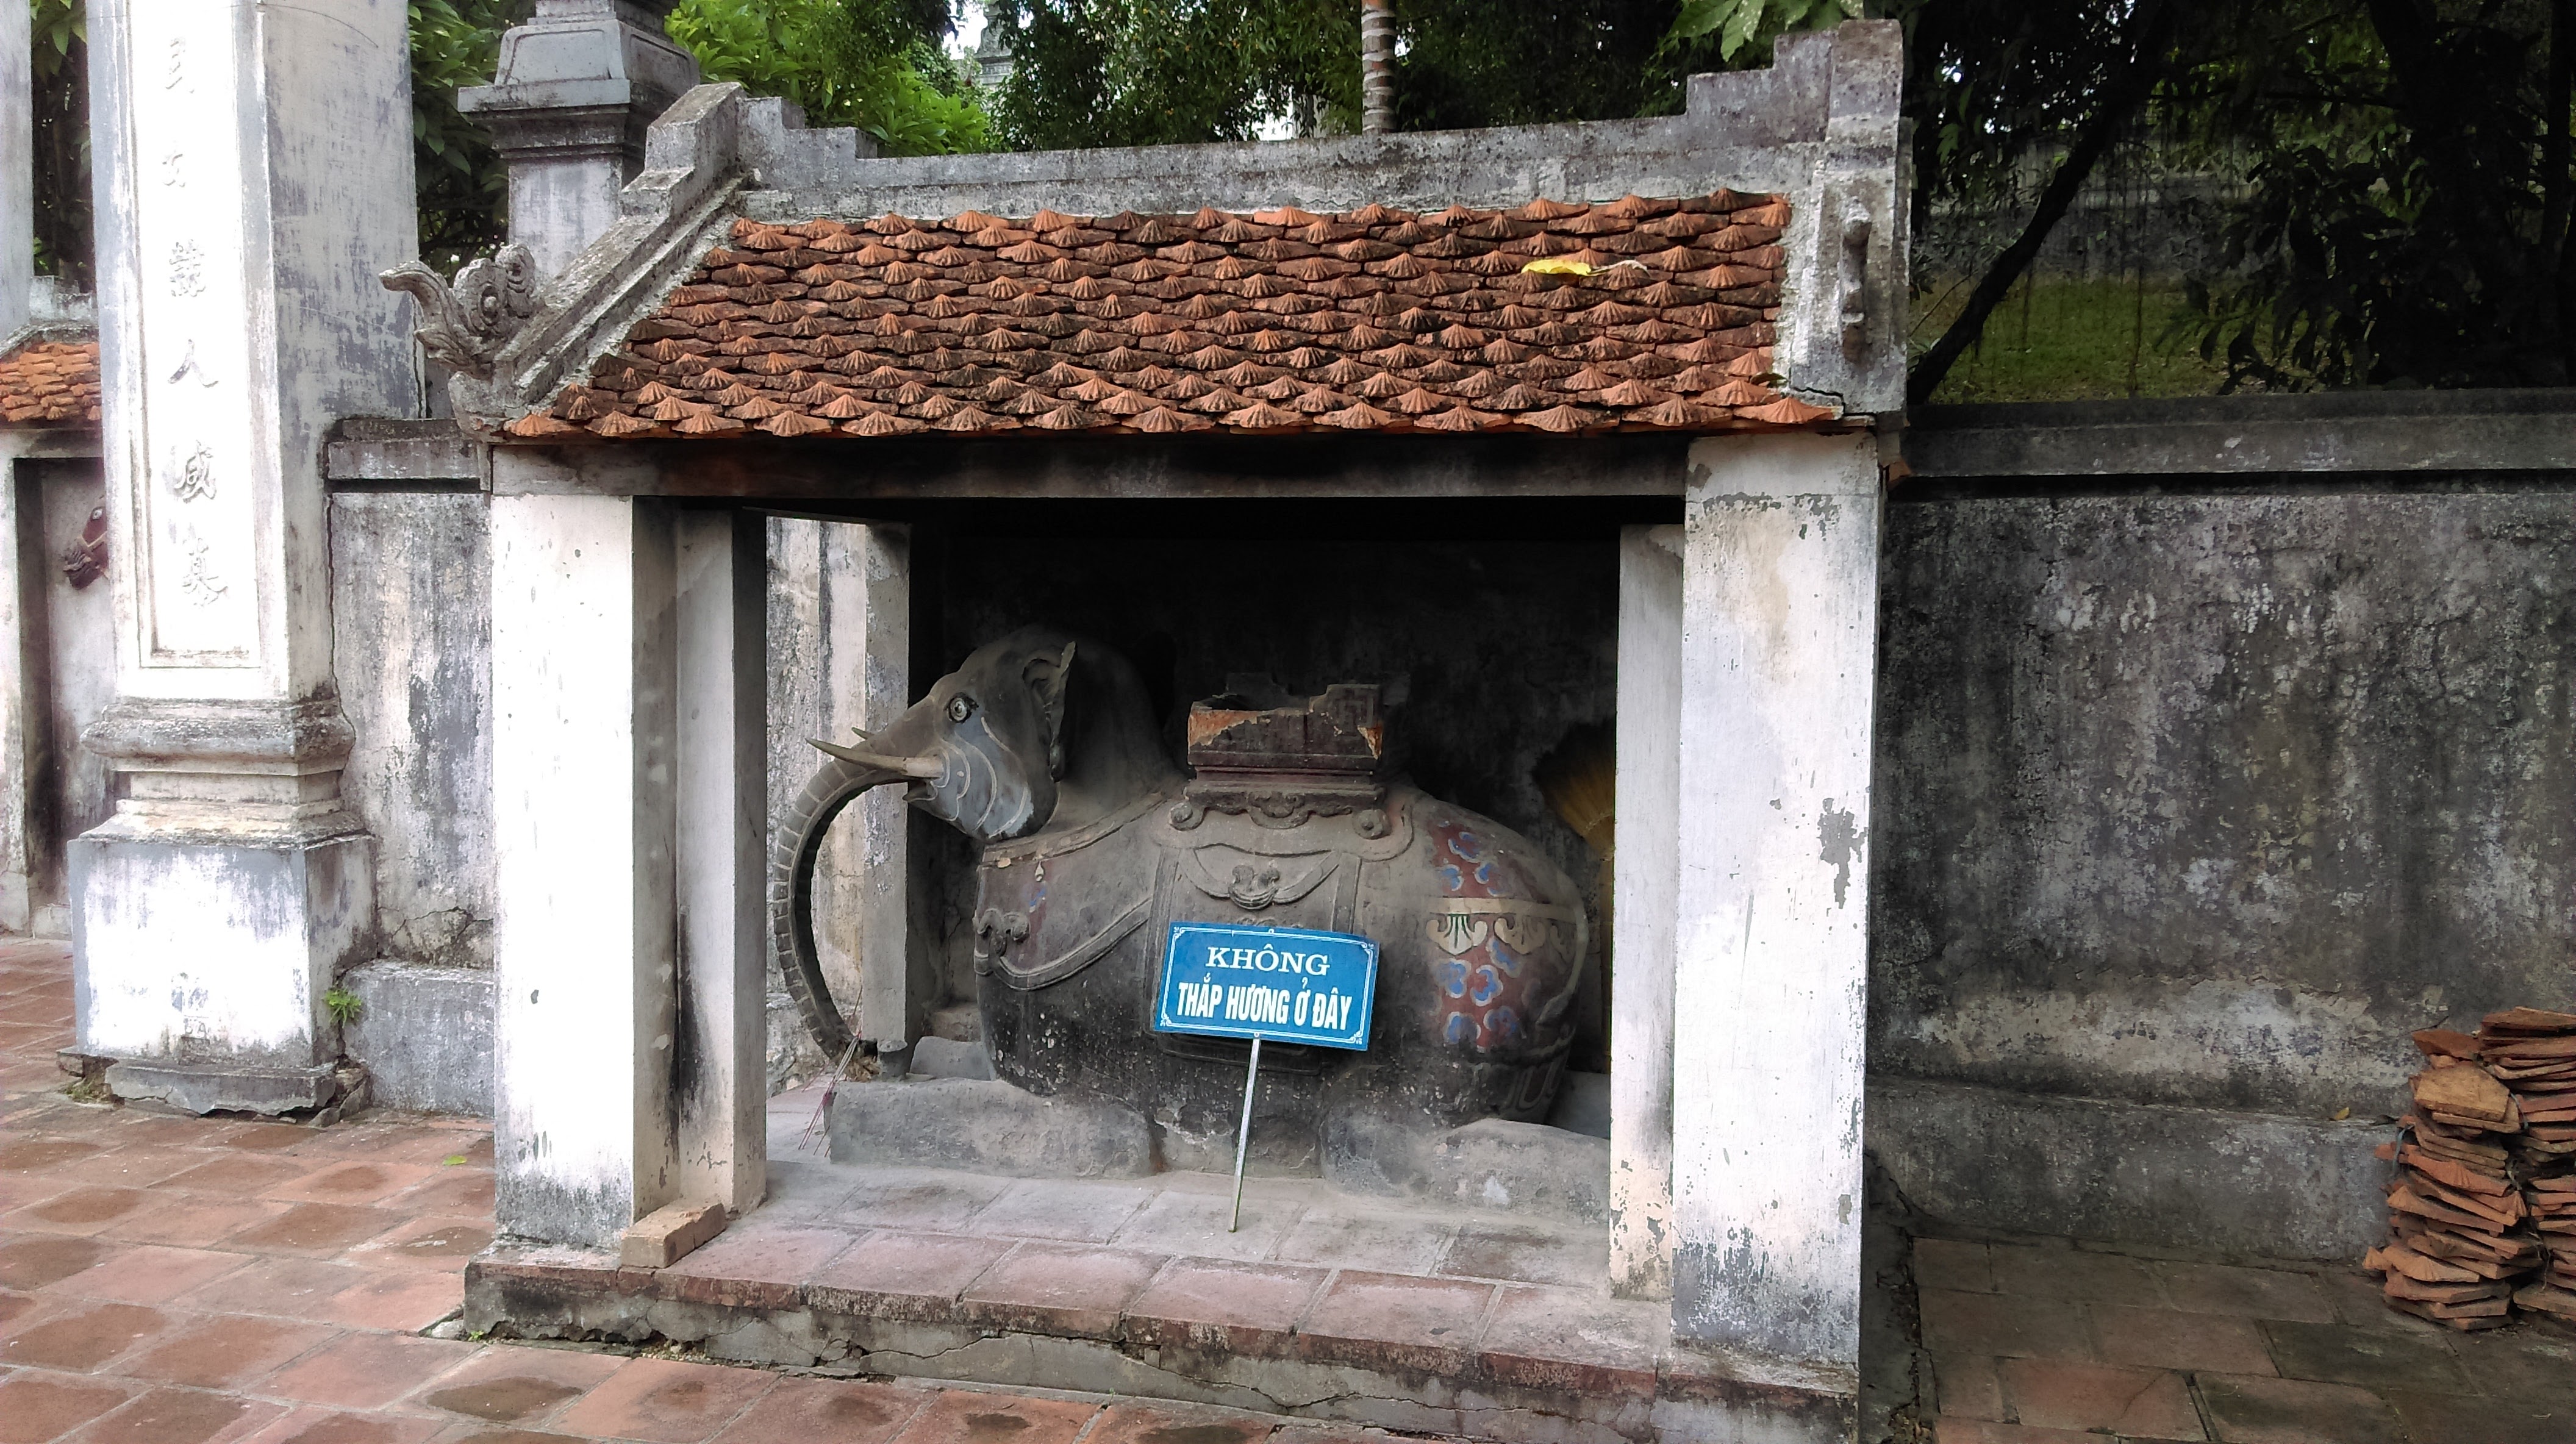
user: text: Tấm biển phía trước bức tượng con voi có màu gì?
assistant: text: Màu xanh dương

user: text: Có bao nhiêu cột chính có thể nhìn thấy đang đỡ mái của cấu trúc nhỏ chứa tượng voi?
assistant: text: Ba

user: text: Bức tượng con vật nào được đặt bên trong ngôi đền nhỏ?
assistant: text: Con voi

user: text: Tấm biển phía trước tượng voi hướng dẫn du khách không nên làm gì?
assistant: text: Không thắp hương ở đây

user: text: Tượng con vật nào được bảo vệ bên trong cấu trúc này, và nghi thức tâm linh truyền thống nào của người Việt bị cấm rõ ràng bởi tấm biển đặt phía trước nó?
assistant: text: Một bức tượng voi được bảo vệ bên trong cấu trúc, và nghi thức thắp hương truyền thống của người Việt bị cấm bởi tấm biển biểu thị không được thắp hương ở nơi này.